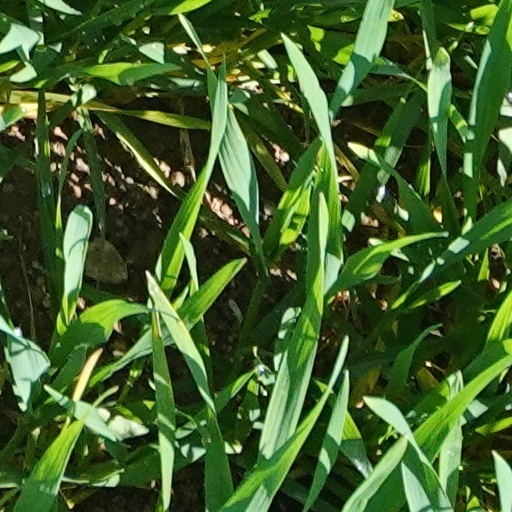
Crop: wheat